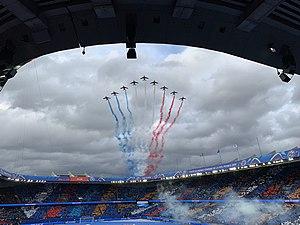
Match d'ouverture de la coupe du monde féminine de football
Le Parc des Princes est un stade situé au sud-ouest de la ville de Paris, dans le 16ᵉ arrondissement depuis 1897 et sur le périphérique parisien dans sa configuration actuelle, depuis 1971 près de la commune de Boulogne-Billancourt. Constituant le plus important stade français de 1972 à 1998, il est actuellement le cinquième plus grand stade français, mais toujours l'un des plus anciens et des plus connus de la région parisienne.